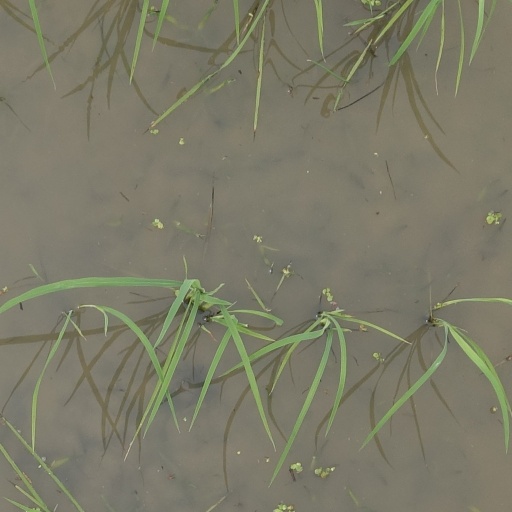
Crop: rice